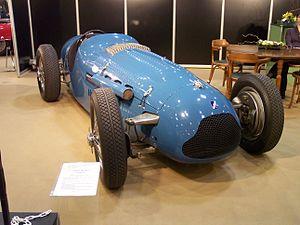
Georges Paul Auguste Grignard, né le 25 juillet 1905 à Villeneuve-Saint-Georges et mort le 7 décembre 1977, est un pilote français de course automobile, de 1925 à 1956.